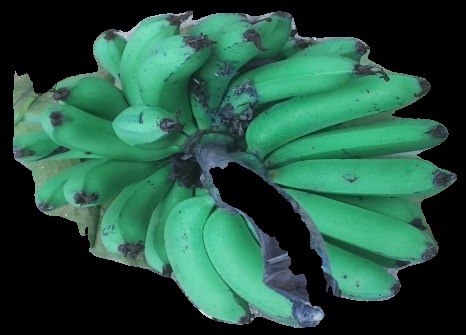
Variety: pachbale
Grade: grade3